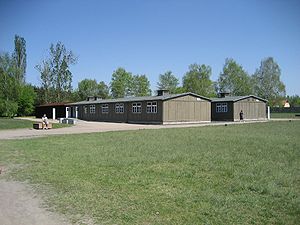
Sachsenhausen koncentrationslejr / Fanger / Verdens største falskmøntneri
Falskmøntnerne sad isoleret i brakke 18 og 19, og fik ingen kontakt med de andre af lejrens fanger.
Sachsenhausen var en koncentrationslejr i Nazi-Tyskland. Den blev åbnet 12. juni 1936 i Oranienburg, 35 kilometer nord for Berlin. Grunden var på 31 hektar, men blev gradvis udvidet. Sachsenhausen var den første lejr der blev opført, efter at Reichsführer-SS Heinrich Himmler var blevet udnævnt til leder af det tyske politi i 1936.